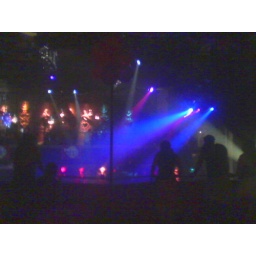
March 3, 2006, Webster Hall, Cascada's CD Debut Party. Dance pole on ground floor, highlighted in blue spotlight.